Locos de amor

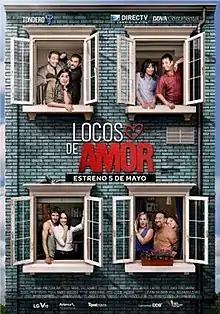
Theatrical release poster

Locos de amor is a 2016 Peruvian jukebox musical romantic comedy film directed by Frank Pérez-Garland and written by Bruno Ascenzo and Mariana Silva. It stars Lorena Caravedo, Giovanni Ciccia, Carlos Carlín, Jimena Lindo, Gonzalo Torres, Rossana Fernández Maldonado, Nicolás Galindo and Gianella Neyra. It was released on May 5, 2016, in Peruvian theaters.